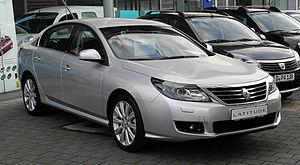
La Renault Latitude est une berline du constructeur automobile Renault, produite de 2010 à 2015.